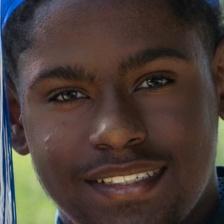
Label: faces